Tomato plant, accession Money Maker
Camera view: vertical (180 deg); turntable rotation: 120 degrees
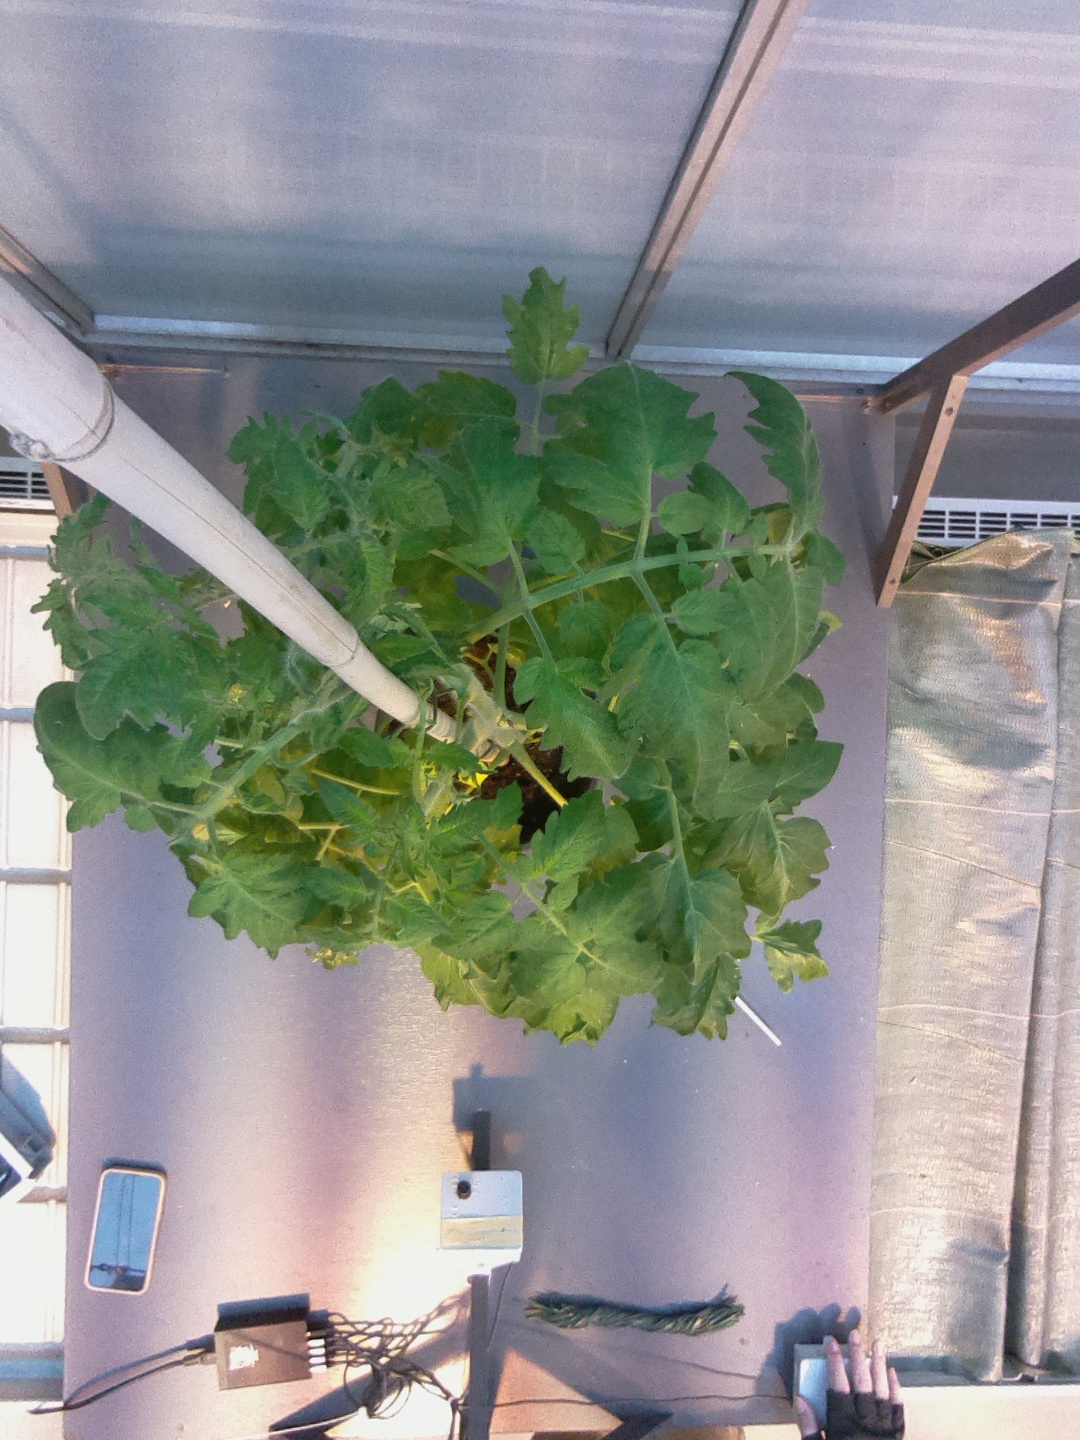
BBCH growth stage 65: Full flowering, 50%-60% of flowers open, first petals falling